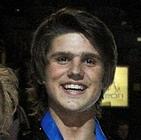
Age: 17